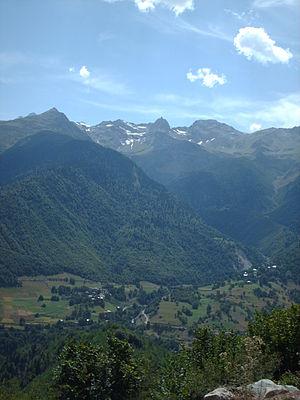
L'Ingouri est une rivière de Géorgie occidentale. Longue de 213 km, elle prend source au nord-est de la Svanétie, près du Ratcha, et joue un rôle important dans la distribution de l'énergie hydroélectrique dans la région.